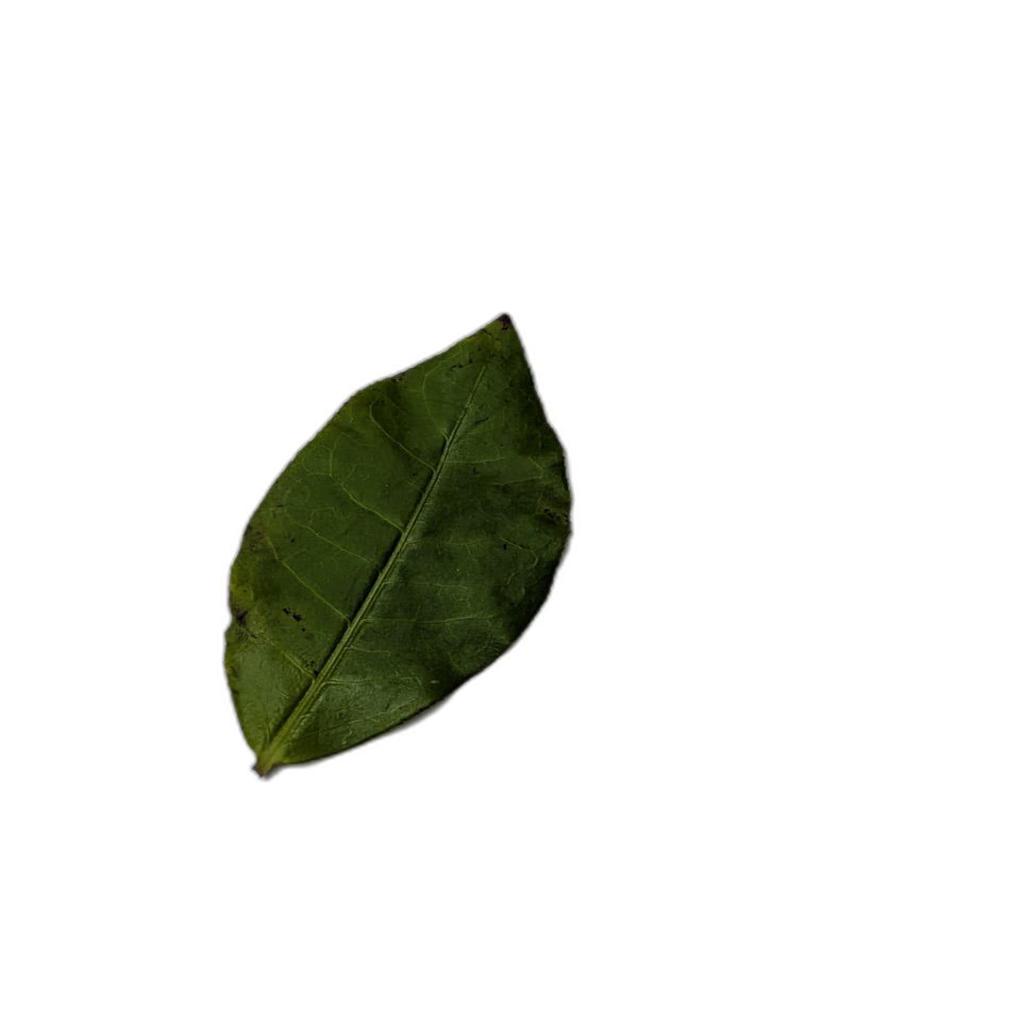
Label: Healthy